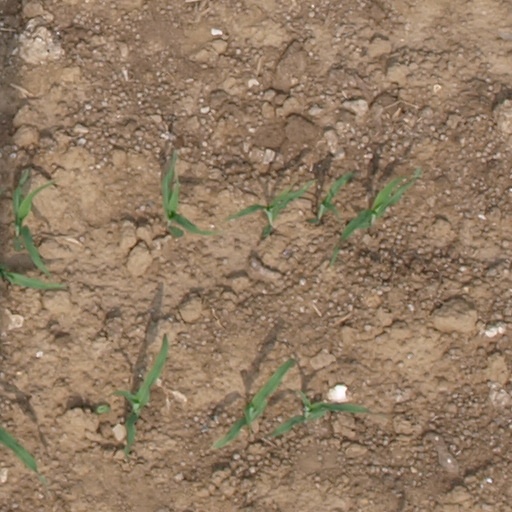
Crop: maize; corn